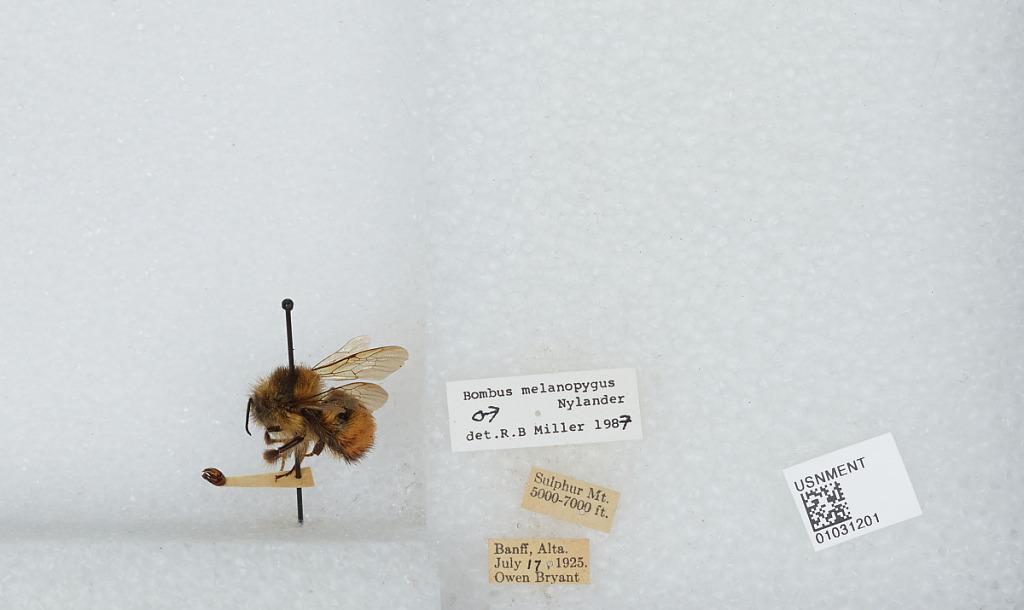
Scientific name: Bombus (Pyrobombus) melanopygus Nylander
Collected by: O. Bryant
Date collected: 1925-7-17
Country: Canada
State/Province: Alberta
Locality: Sulphur Mountain, Banff
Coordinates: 51.15, -115.583
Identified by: Miller, R. B.